Indian Head, Saskatchewan

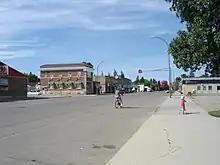
Indian Head streetscape with Film Rescue International (centre left) and Royal Bank (right)

The town of Indian Head has a mayor as the highest ranking government official. The town also elects aldermen or councillors to form the municipal council. Currently, the mayor is Steven Cole and is serving with councillors Pieter Cruson, Alan Hubbs, Charity Palmer, Tim Klein, Chris Simpson, and Nathan Longeau. The town administrator is Cam Thauberger.